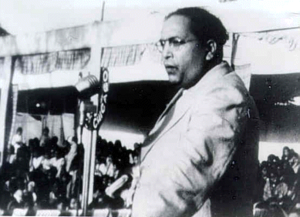
Bhimrao Ramji Ambedkar lors d'un discours, le 13 octobre 1935.
Le mouvement bouddhiste Dalit est un mouvement de renouveau du bouddhisme qui a commencé à la fin du XIXᵉ siècle en Inde. B. R. Ambedkar lui donna une impulsion particulièrement substantielle en appelant à la conversion des dalits au bouddhisme, afin qu’ils échappent à une société basée sur les castes, qui les met tout en bas de la hiérarchie.
Les castes sont des divisions des sociétés du sous-continent indien en groupes héréditaires, endogames et hiérarchisés.
La Constitution de l'Inde est la loi fondamentale de l'Inde. Elle érige les principes politiques fondamentaux et établit la structure, les procédures, les droits et les devoirs du gouvernement et définit les droits et devoirs fondamentaux des citoyens. Le leader dalit B. R. Ambedkar est considéré comme le rédacteur de la Constitution.